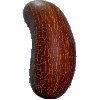
Label: Cucumber Ripe 1